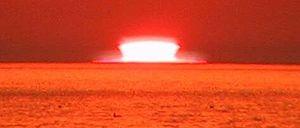
Le mirage est un phénomène optique dû à la déviation des faisceaux lumineux par des superpositions de couches d'air de températures différentes. En fait, il s'agit d'une propagation anormale de la lumière dans une atmosphère où la température, la pression et l'humidité ne varient pas verticalement selon la normale. La déviation de ces rayons donne alors l'impression que l'objet que l'on regarde est à un endroit autre que son emplacement réel, et peut déformer l'image observée.